Karel Domin

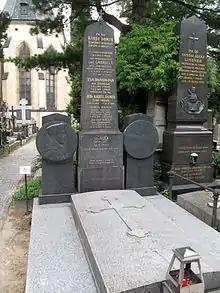
Domin's grave, Vyšehrad Cemetery

Domin was 4 May 1882, Kutná Hora, Kingdom of Bohemia, Austria-Hungary. After gymnasium school studies in Příbram, he studied botany at the Charles University in Prague, and graduated in 1906. Between 1911 and 1913 he published several important articles on Australian taxonomy. In 1916 he was named as professor of botany. Domin specialised in phytogeography, geobotany and plant taxonomy. He became a member at the Czechoslovak Academy of Sciences, published many scientific works and founded a botany institute at the university. The Domin scale, a commonly used means of classifying a standard area by the number of plant species found in that area, is named after him. Domin edited the exsiccata series "Flora Čechoslovenica exsiccata" (1929–1936) together with Vladimír Krajina.